Connor Menadue

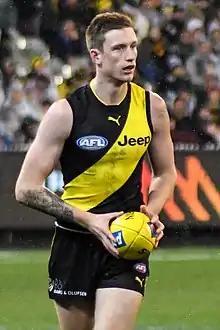
Menadue playing for Richmond in August 2018

Connor Menadue (born 19 September 1996) is a former professional Australian rules footballer for the North Melbourne Football Club in the Australian Football League (AFL), having previously played for 39 AFL matches over a five-year tenure with the Richmond Football Club. He was drafted by Richmond in the second round of the 2014 national draft and made his debut in round 7 the following season. Menadue played in a premiership with Richmond's reserves side in the VFL side in 2019. After being delisted by Richmond at the end of 2019 and after one year out of the league, he was redrafted by North Melbourne in the 2021 rookie draft.